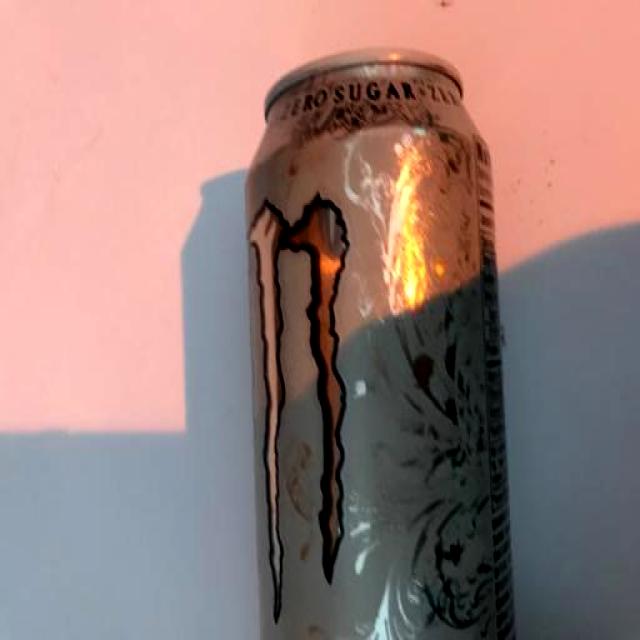
Label: Metal